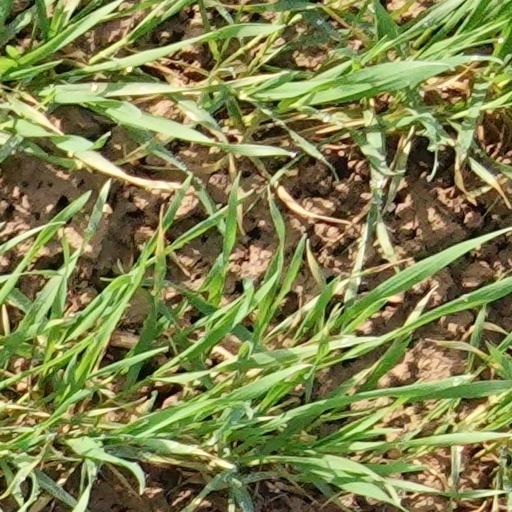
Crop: wheat